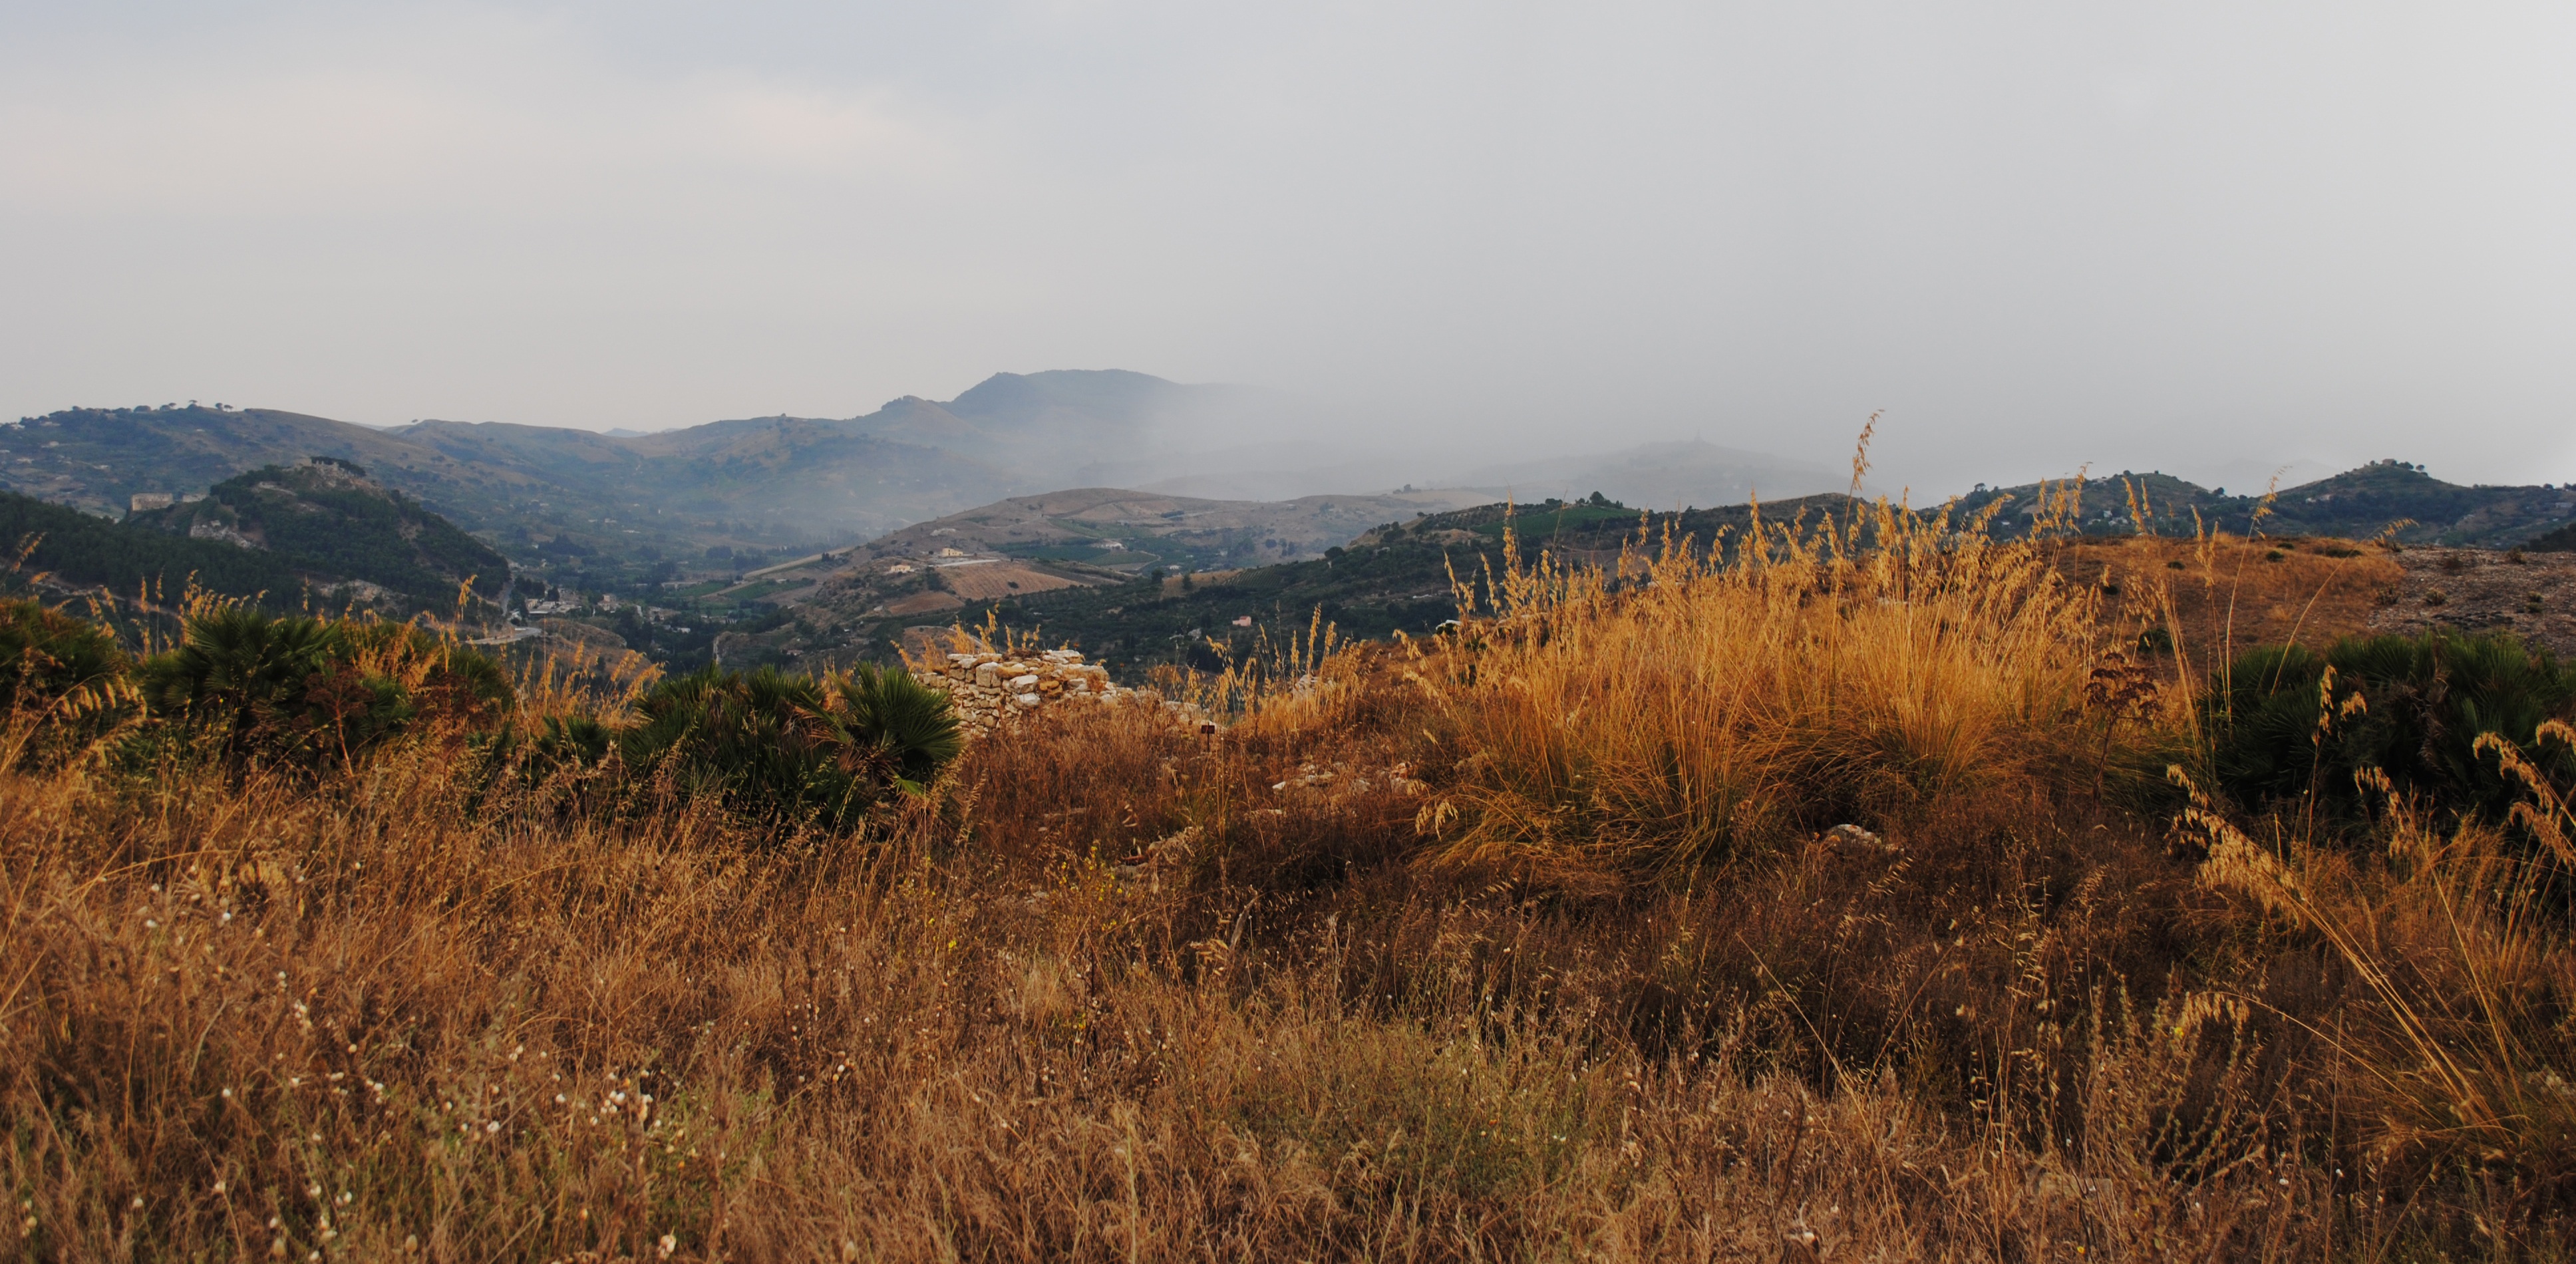
landscape, tree, nature, forest, grass, wilderness, mountain, meadow, prairie, morning, hill, adventure, autumn, ridge, grassland, plateau, habitat, ecosystem, sicily, rural area, landform, dahl, natural environment, geographical feature, atmospheric phenomenon, mountainous landforms, before the rain